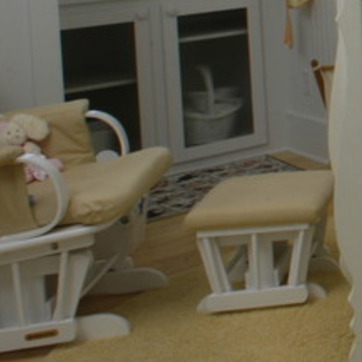
Material: carpet